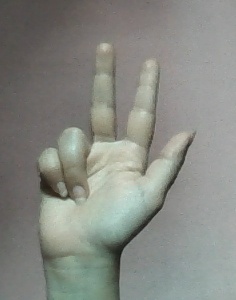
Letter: al